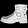
Label: Ankle boot